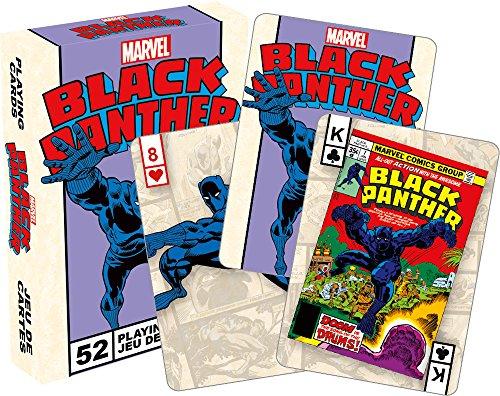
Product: Aquarius Marvel Black Panther Retro Playing Cards
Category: Toys & Games | Games & Accessories | Card Games | Standard Playing Card Decks
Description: Official poker size measures 2.5 x 3.5.
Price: $7.69
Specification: ProductDimensions:2.5x0.8x3.5inches|ItemWeight:3.2ounces|ShippingWeight:3.2ounces(Viewshippingratesandpolicies)|DomesticShipping:ItemcanbeshippedwithinU.S.|InternationalShipping:ThisitemcanbeshippedtoselectcountriesoutsideoftheU.S.LearnMore|ASIN:B075QFZ9CP|Itemmodelnumber:52532|Manufacturerrecommendedage:14yearsandup